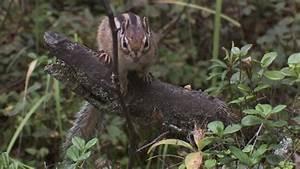
squirrel